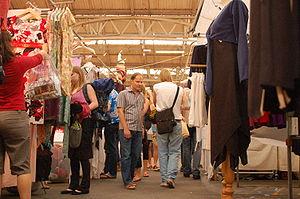
Old Spitalfields Market est un marché couvert à Spitalfields, juste en dehors de la Cité de Londres. Il se trouve dans le district londonien de Tower Hamlets.